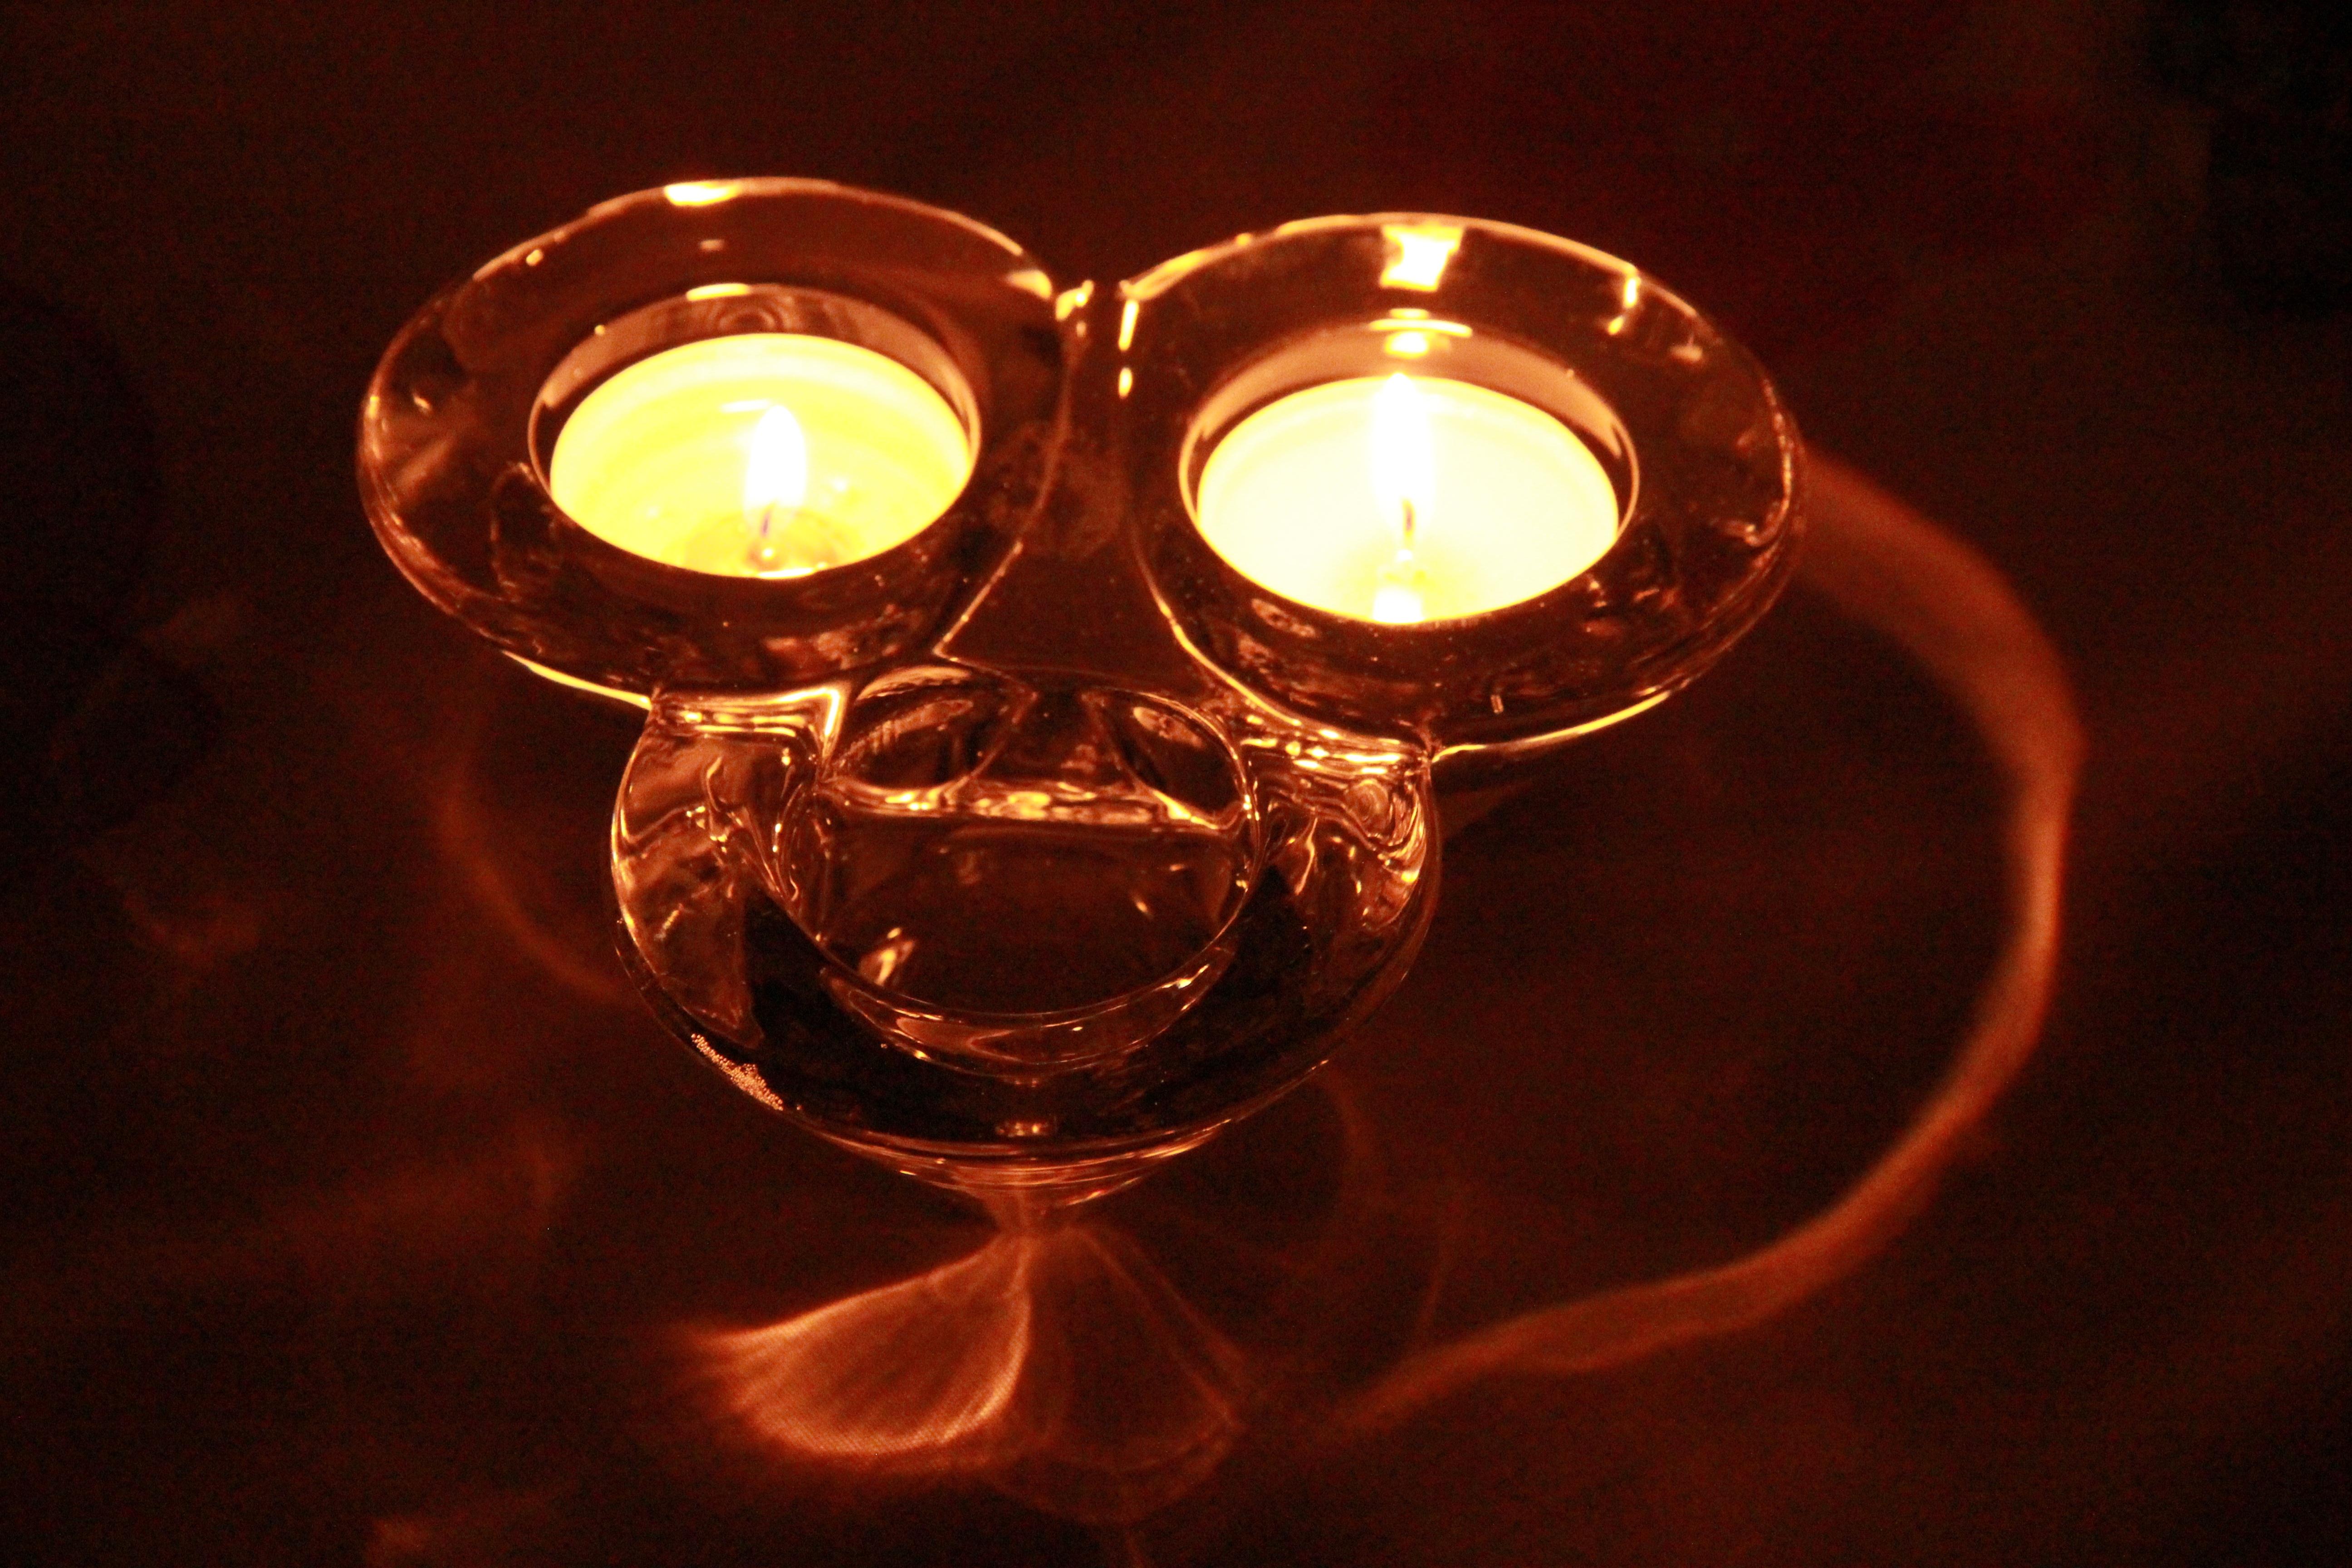
light, game, glass, twilight, items, darkness, lighting, macro photography, oil lamp, light game